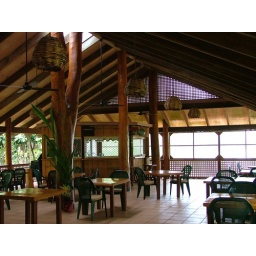
The Longhouse Restaurant - seats 45 with a view of the rockpool beach from the end. The bar is in the corner